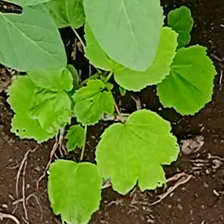
Weed species: Little_Mallow(Malva parviflora)